Protein serine/threonine phosphatase

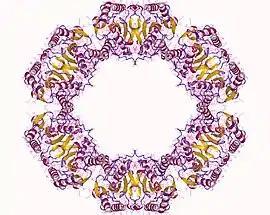
Protein serine/threonine phosphatase dodecamer, Human

The enzyme protein serine/threonine phosphatase (EC 3.1.3.16; systematic name protein-serine/threonine-phosphate phosphohydrolase) is a form of phosphoprotein phosphatase that acts upon phosphorylated serine/threonine residues: